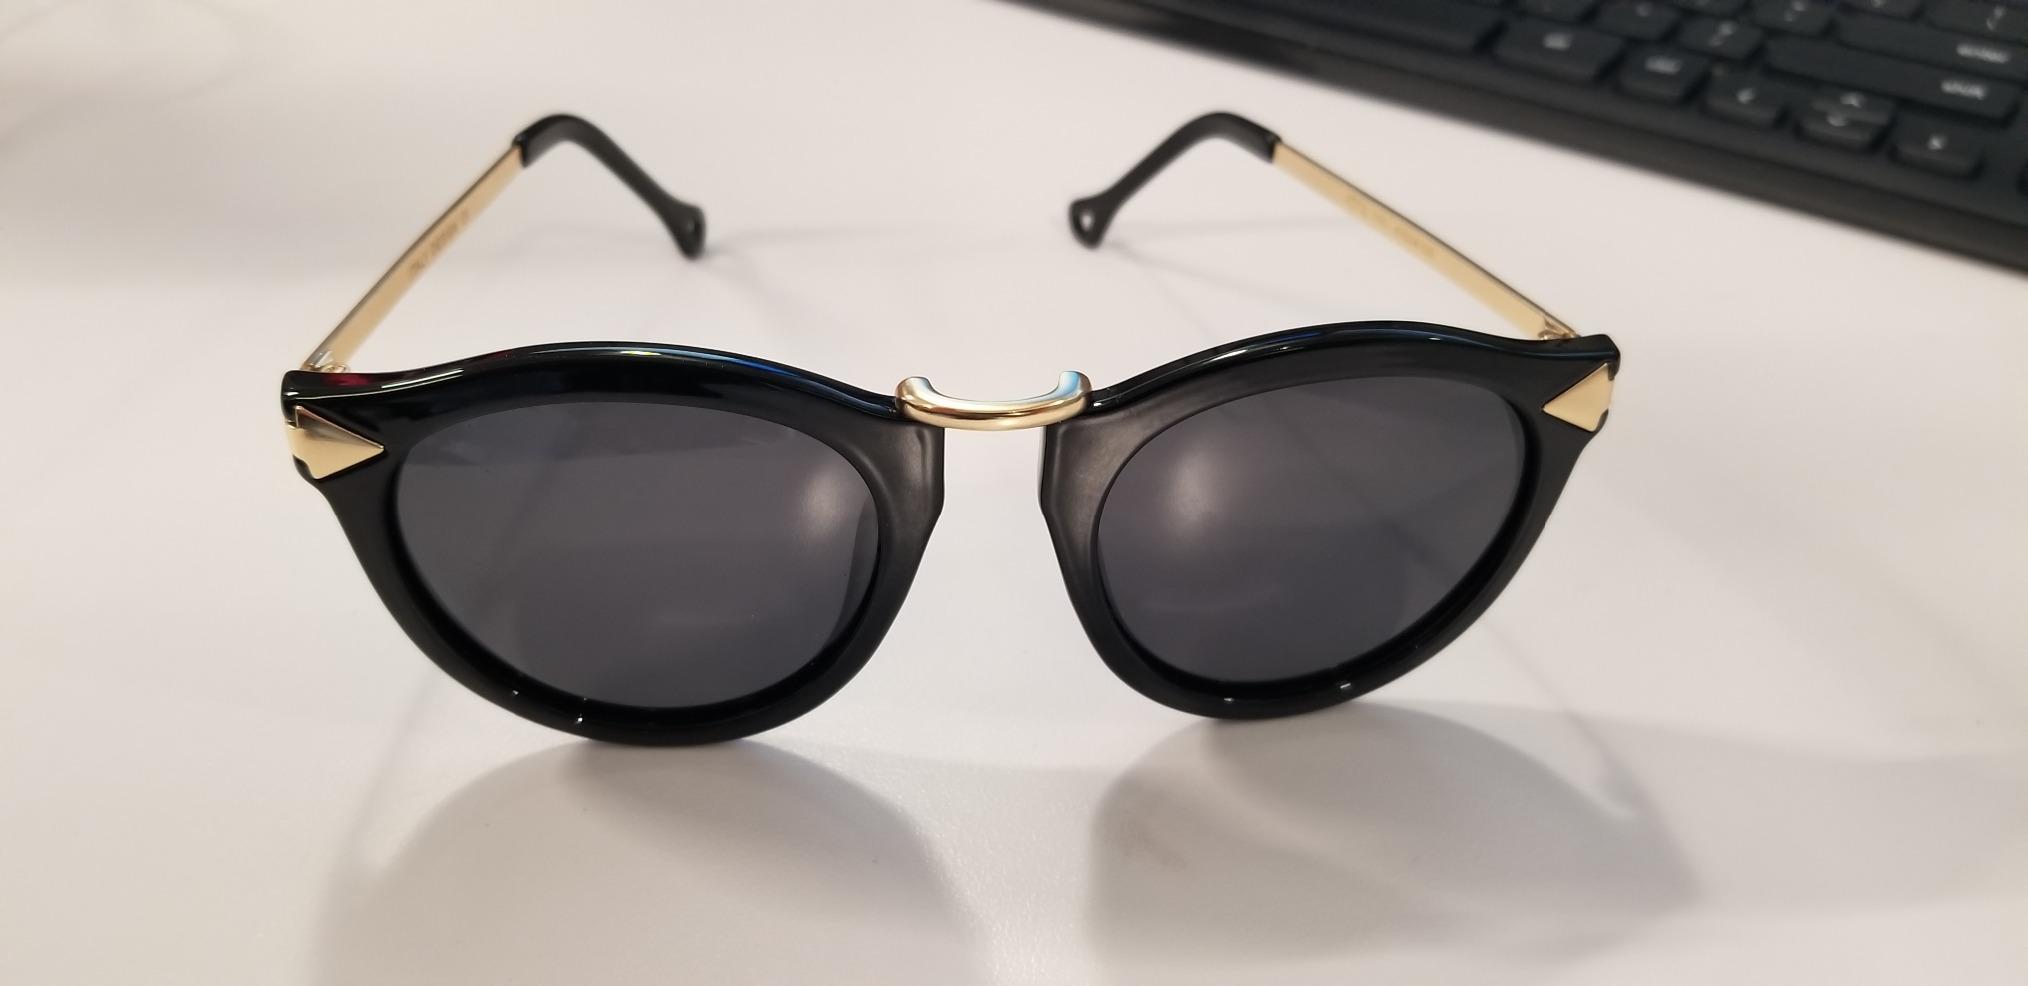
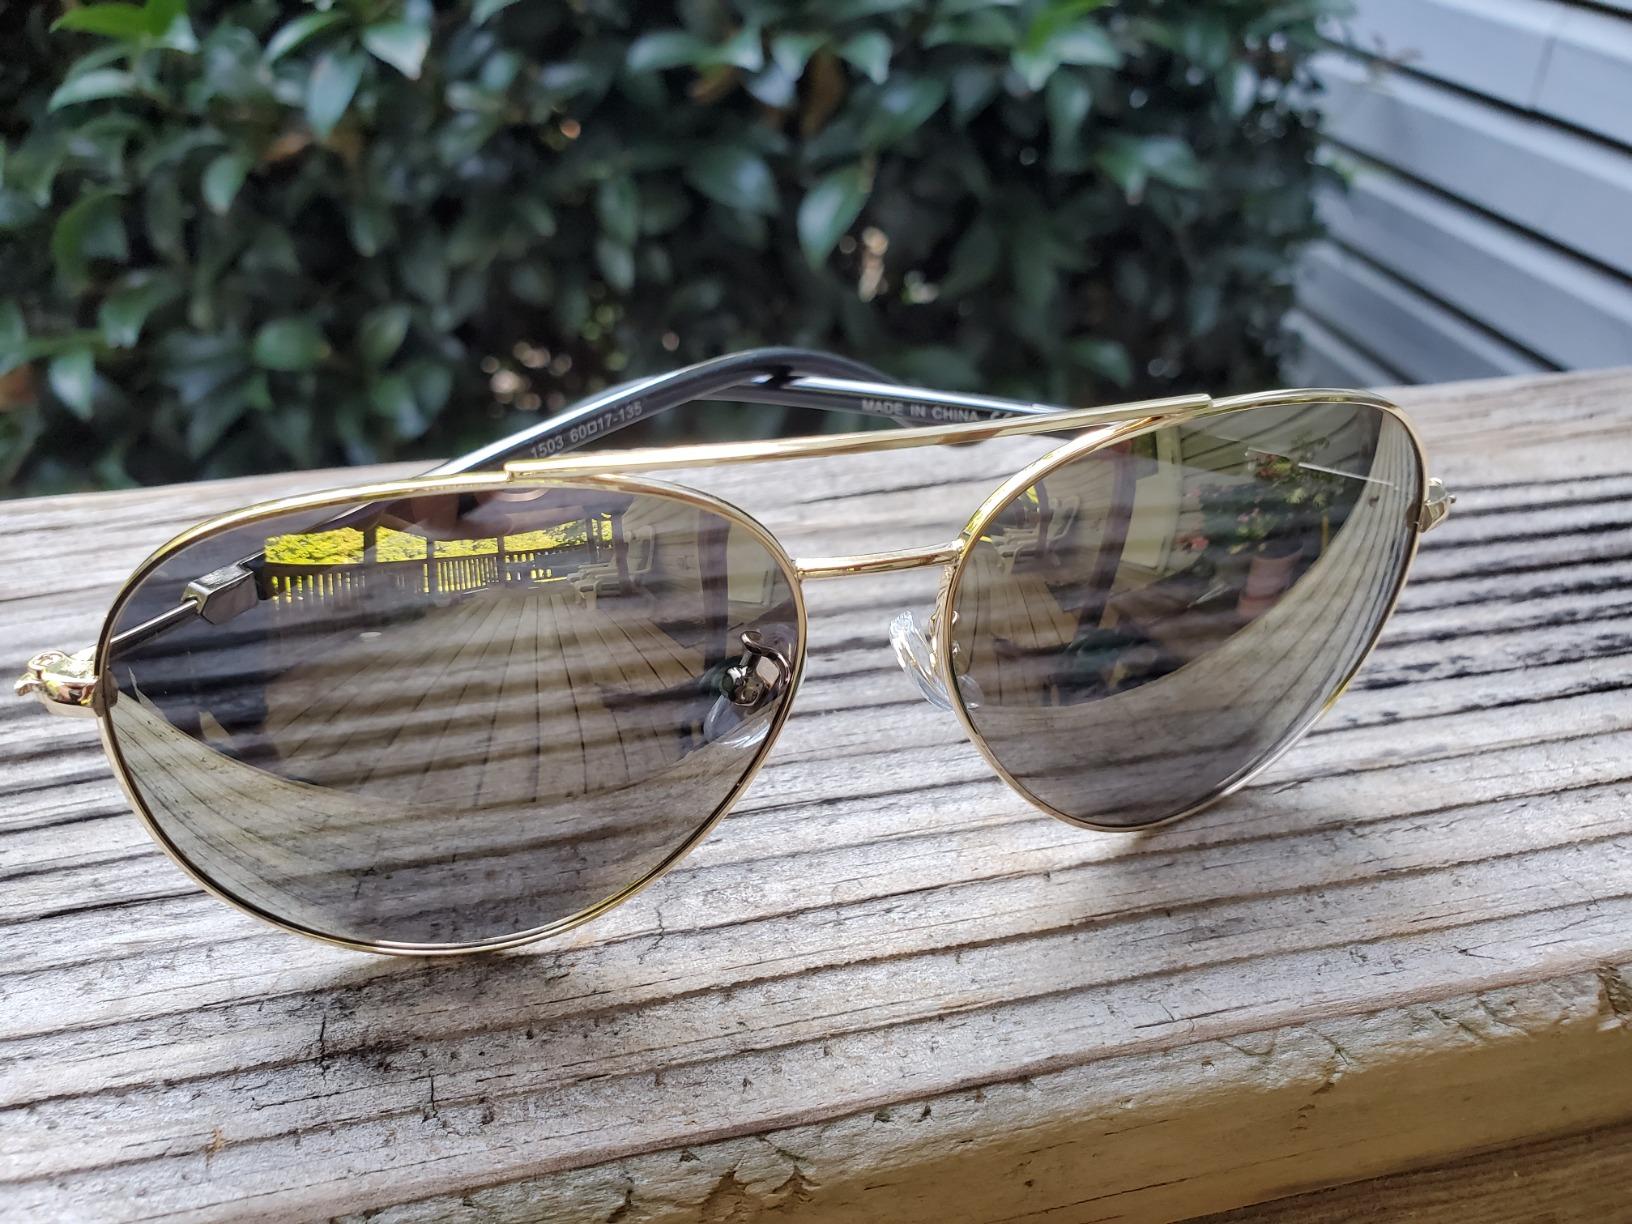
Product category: accessories_sunglasses
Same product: no